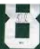
Number: 8